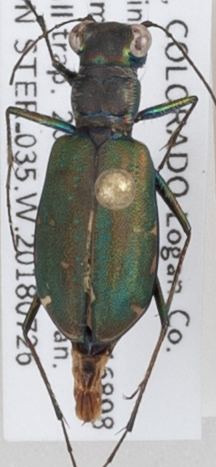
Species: Cicindela punctulata
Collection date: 2018-07-26
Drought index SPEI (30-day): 0.188
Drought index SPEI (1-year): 0.248
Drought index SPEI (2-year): -0.362